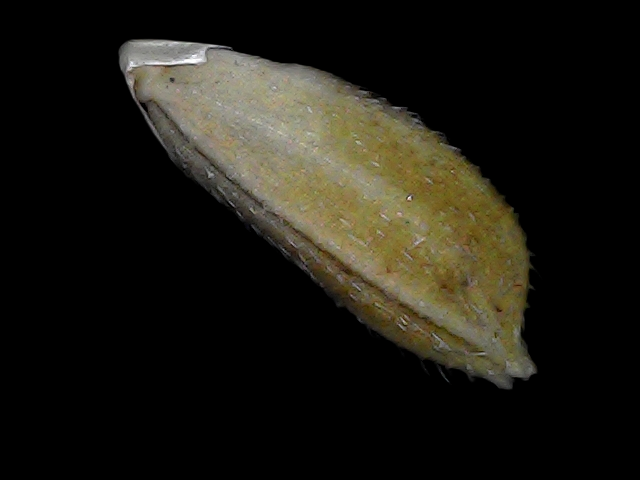
Rice variety: Bd91